Norman Hines

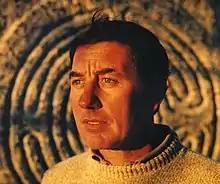
Hines in 1986

Norman "Norm" Patrick Hines (December 27, 1938May 1, 2016) was an American sculptor. He is known for his "Caelum Moor" sculpture in Arlington, Texas, which features five large stone arrangements placed around a park. Hines taught at Pomona College, his alma mater, from 1961 to 2000.